Janata Party

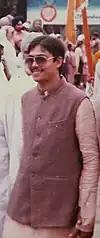
Thakur Ji Pathak

Before Thakur Ji Pathak was in Janata party.